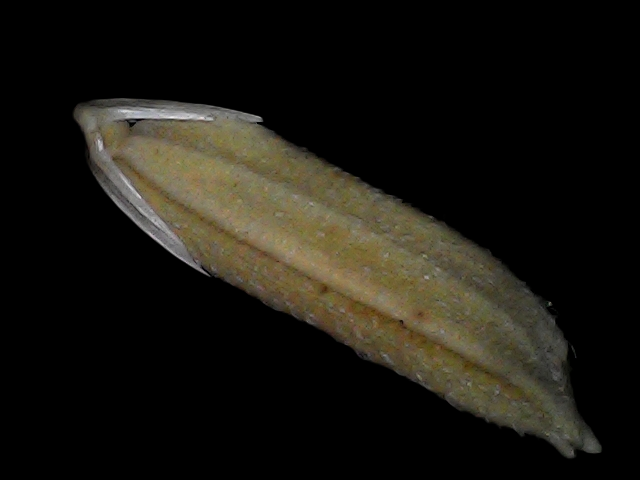
Rice variety: Bd87